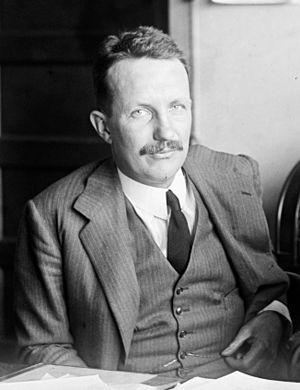
Theodore Roosevelt, Jr. dit Teddy Roosevelt /ˈɹoʊ̯.zə.vɛlt/, né le 27 octobre 1858 à New York et mort le 6 janvier 1919 à Oyster Bay, est un homme d'État américain, vingt-sixième président des États-Unis en poste de 1901 à 1909. Il est également historien, naturaliste, explorateur, écrivain et soldat.
Kermit Roosevelt est le second fils du président américain Theodore Roosevelt et d'Edith Roosevelt. Kermit a été tour à tour explorateur au côté de son père, soldat britannique et américain durant les deux guerres mondiales, homme d'affaires et notamment fondateur de l'United States Lines, et écrivain. Au terme de plusieurs confrontations à la dépression et à l'alcoolisme, il se donne la mort en 1943 en Alaska.